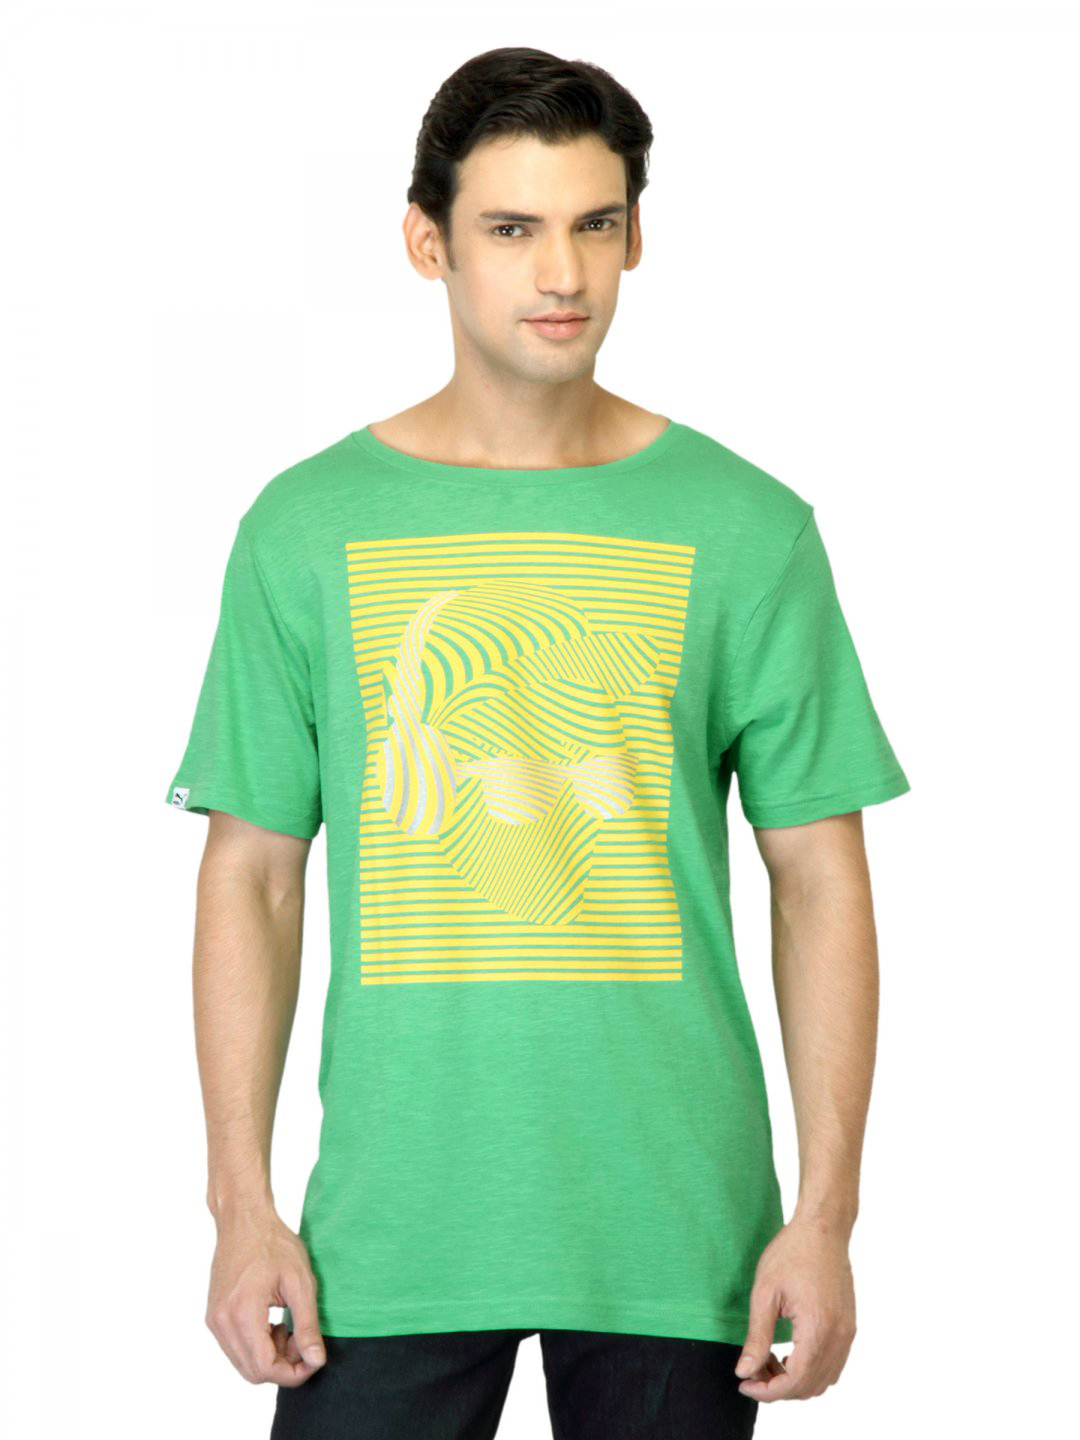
Puma Men Graphic Print Green T-shirt
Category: Apparel / Topwear / Tshirts
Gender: Men
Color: Green
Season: Summer 2012
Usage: Casual